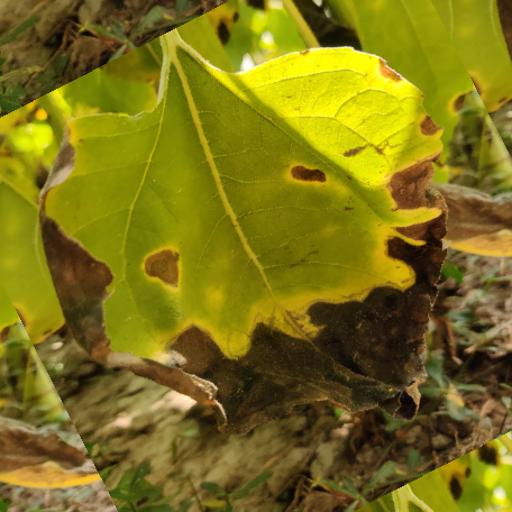
Label: Leaf_scars